Dallas Spirit

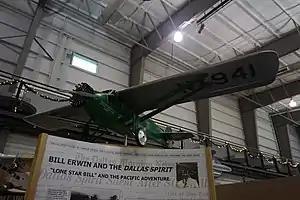
A "Dallas Spirit" model on display at the Frontiers of Flight Museum

Dallas Spirit, (aka Swallow Monoplane or Swallow Dole Racer), was a custom-built aircraft designed to compete in the ill-fated Dole Air Derby between California and Hawaii.